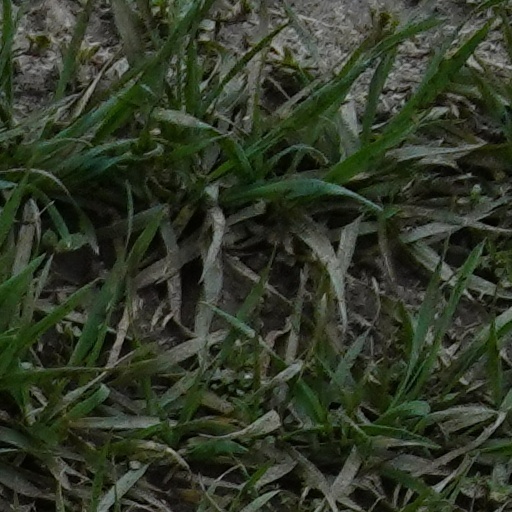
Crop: wheat